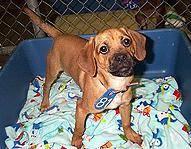
dog